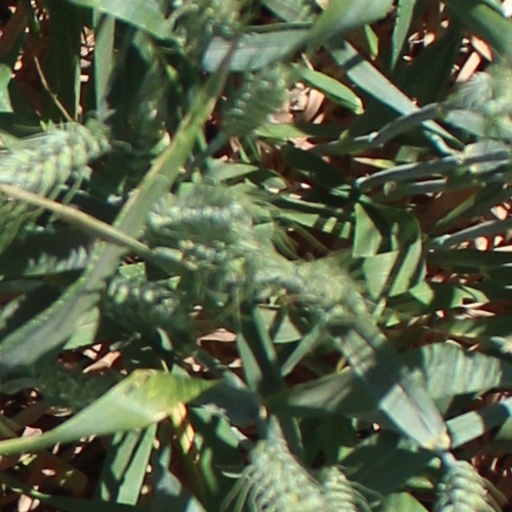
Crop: wheat